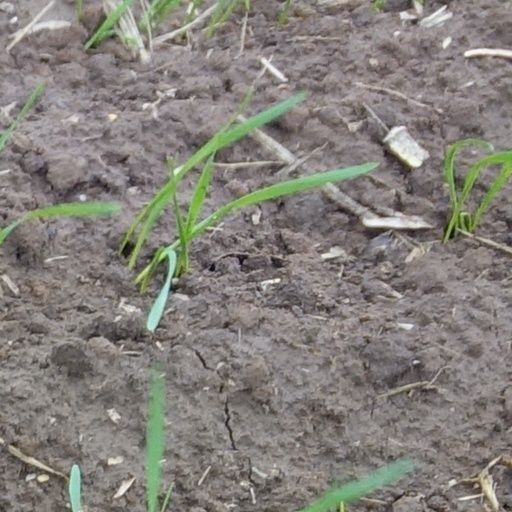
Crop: wheat